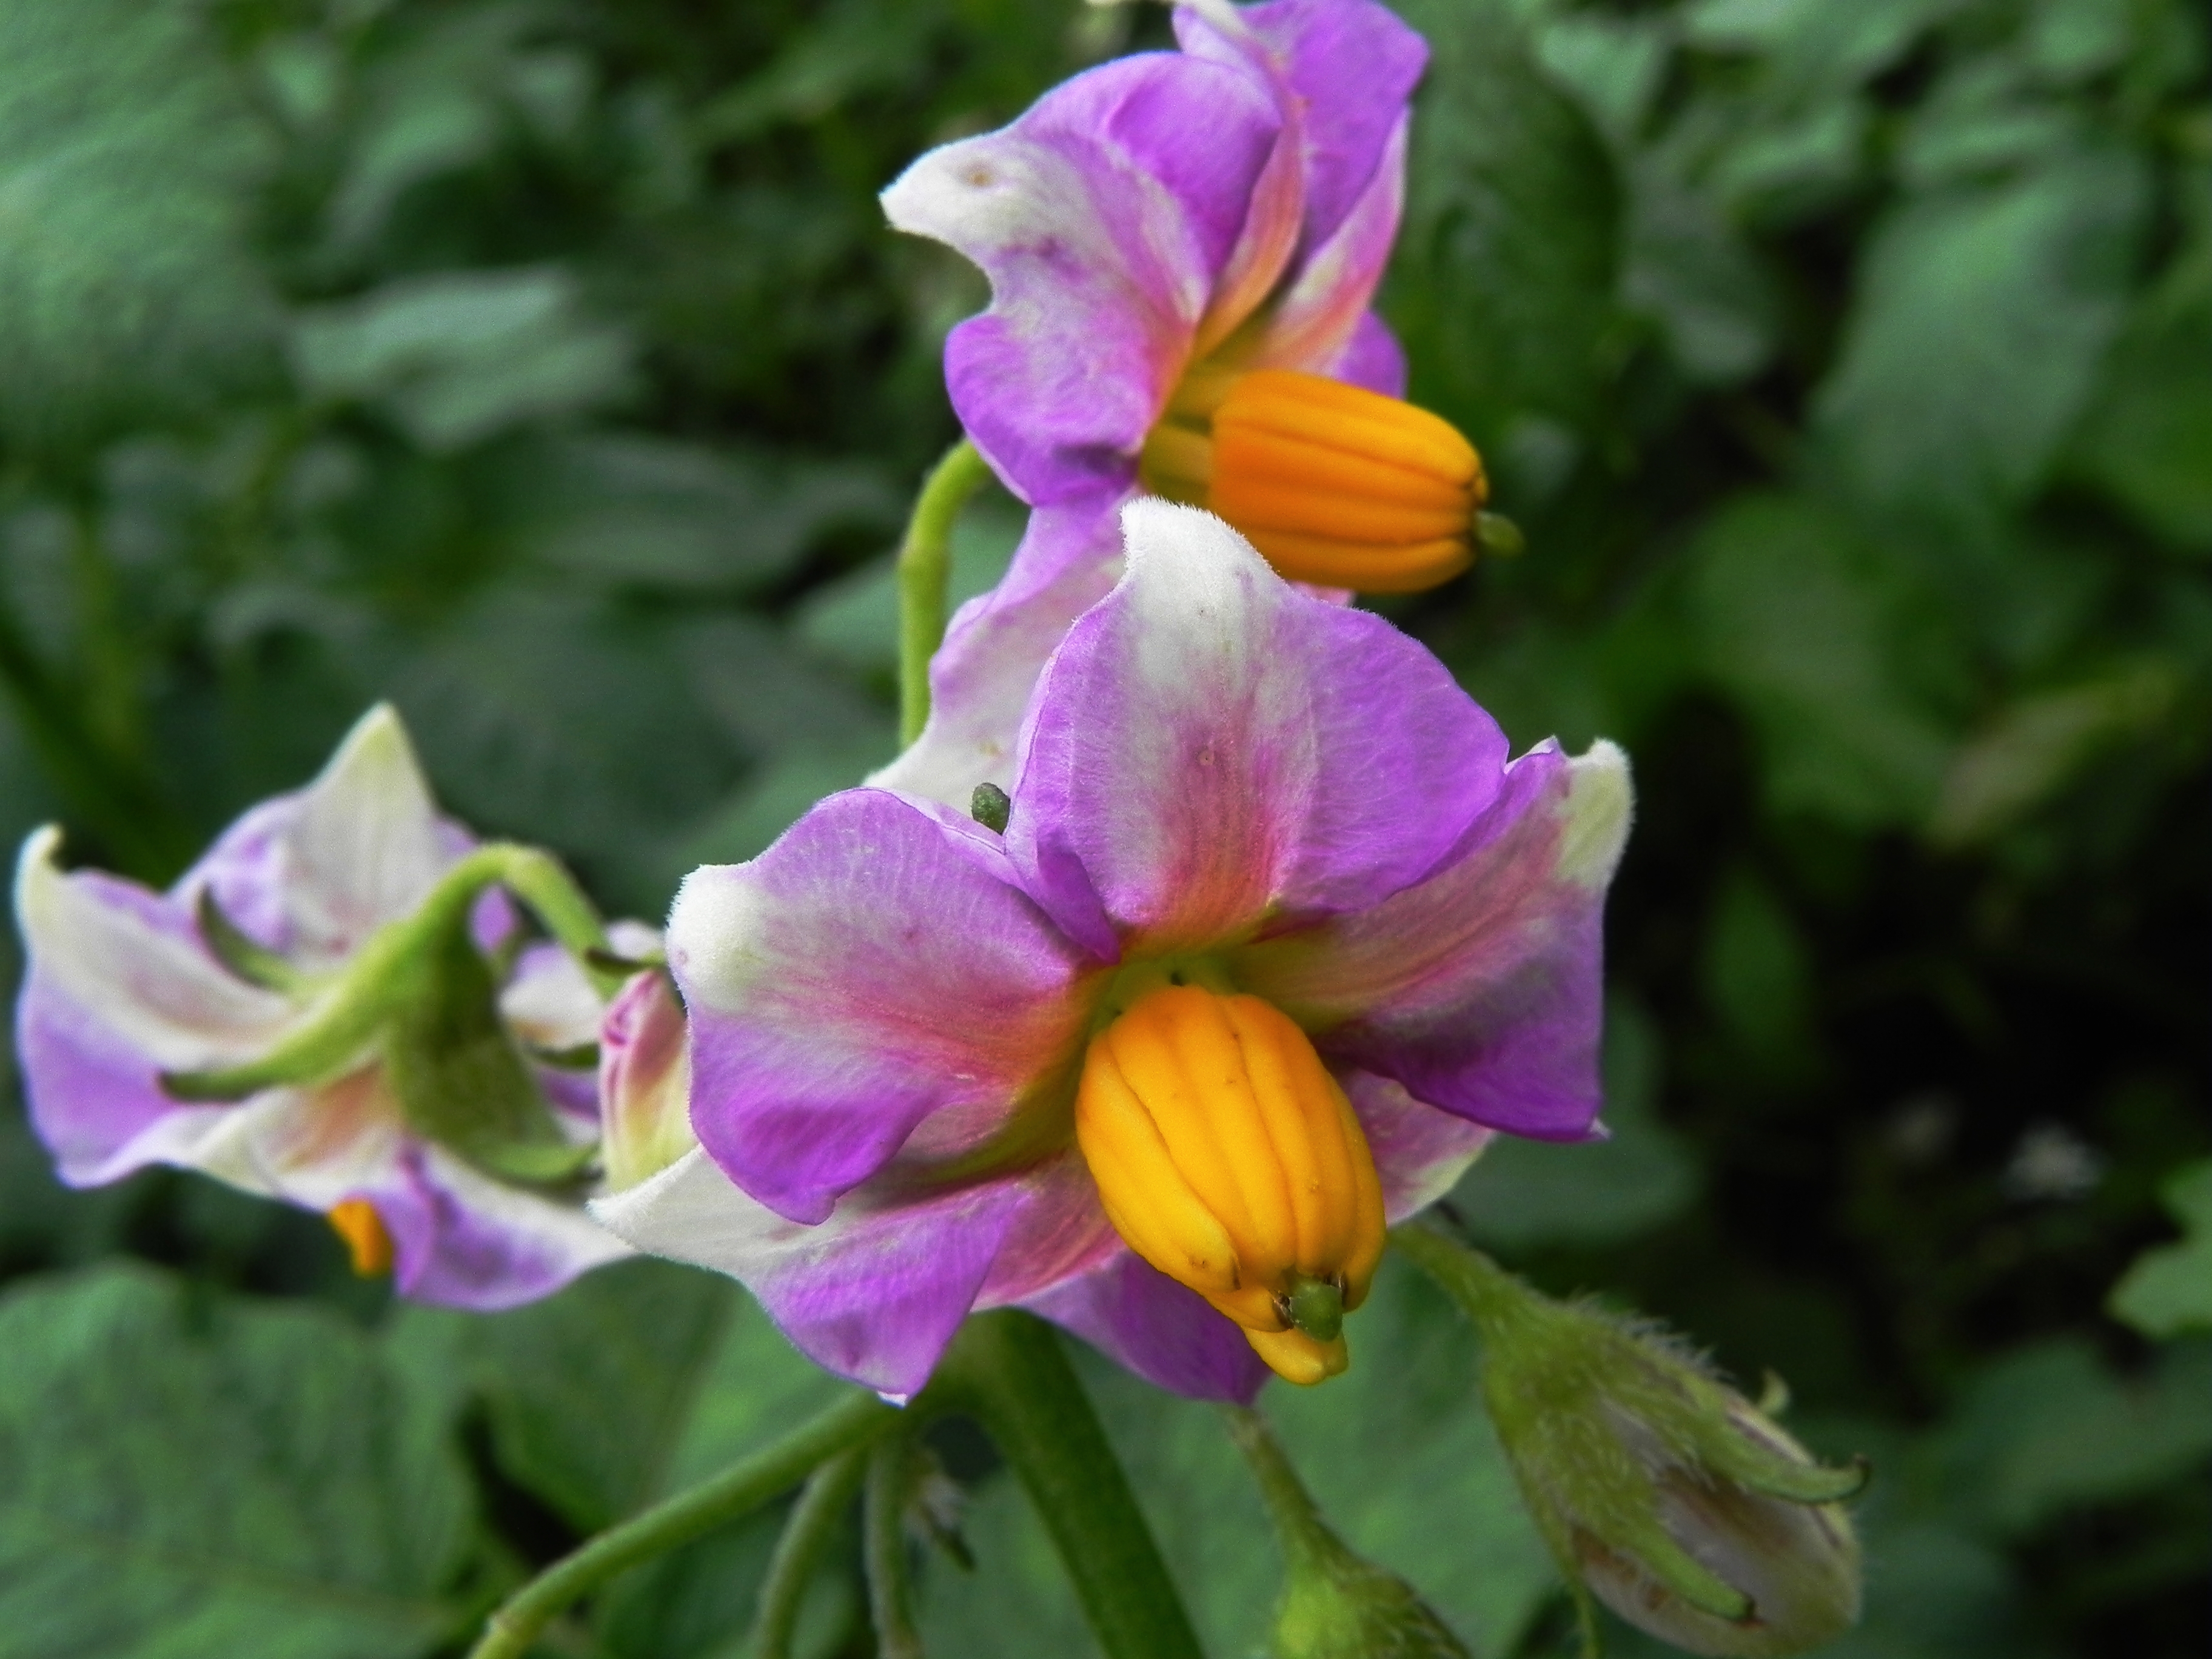
nature, plant, flower, petal, macro, botany, flora, wildflower, flowers, flores, ggl1, macro photography, flowering plant, annual plant, land plant, violet family